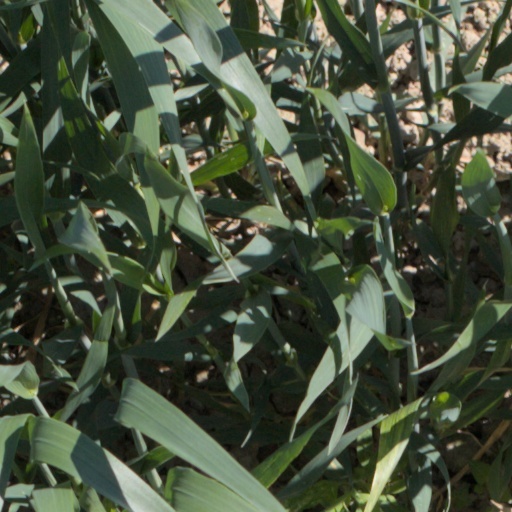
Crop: wheat